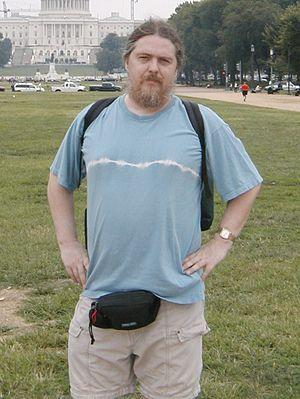
N. Robin Crossby est le créateur du monde fantastique de Hârn et du jeu de rôle HârnMaster, ainsi que d'une douzaine d'ouvrages décrivant le monde de Hârn.